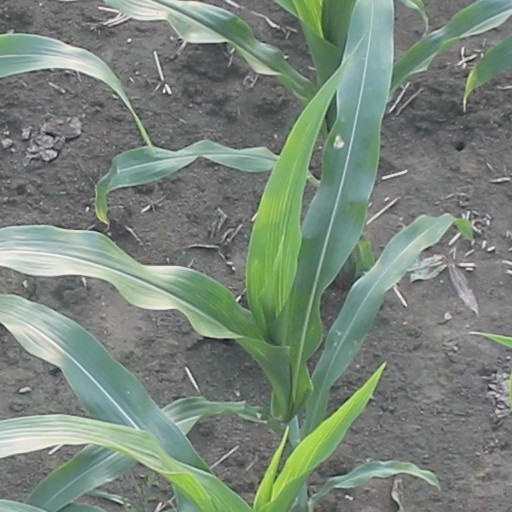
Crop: maize; corn